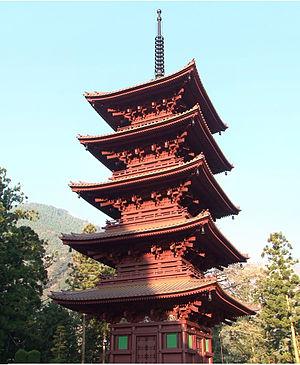
Le Kuon-ji est un très important temple bouddhiste situé à Minobu dans la préfecture de Yamanashi au Japon. Fondé par le moine Nichiren en 1281, il est à présent le premier temple de la secte bouddhiste Nichiren Shū. Les habitants de la région l'appellent le Temple Minobu-san, d'après la montagne sur laquelle il est construit.